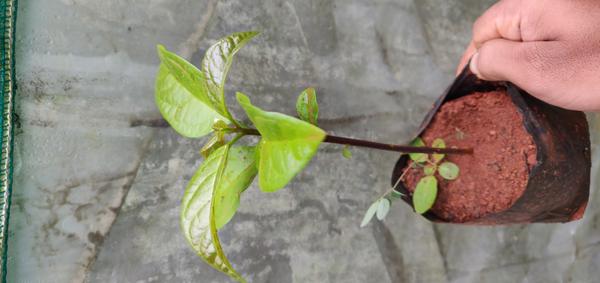
Plant: Avacado